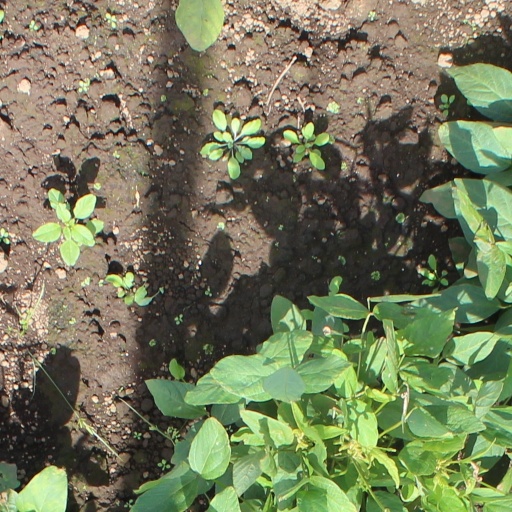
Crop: soybean